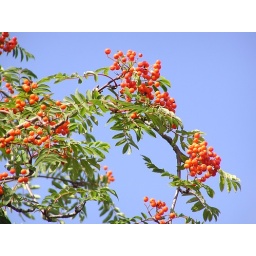
Ripened berries on our rowan tree against the blue august sky.